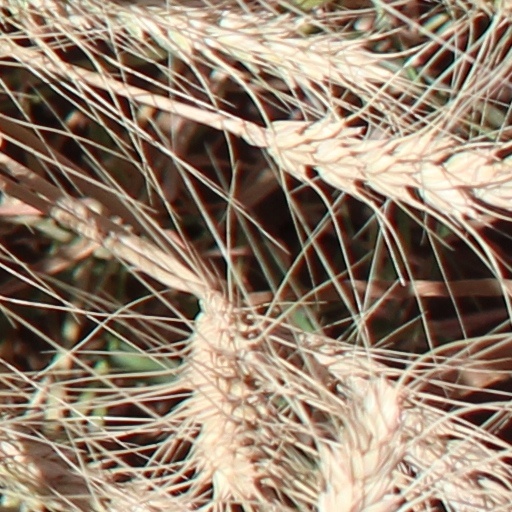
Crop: wheat